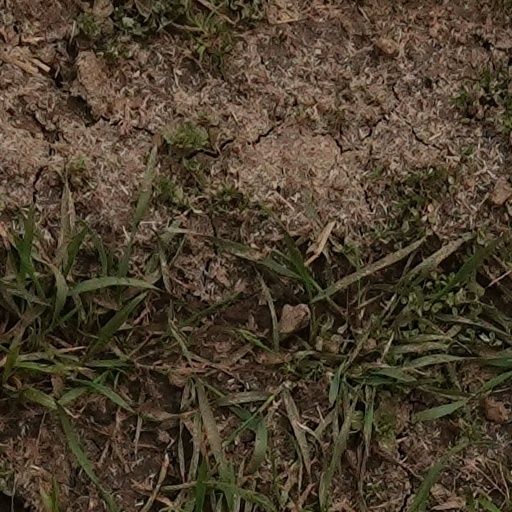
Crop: wheat